J.D. Adams & Company

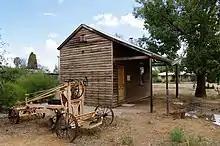
Adams Leaning Wheel grader no.21, outside the original offices the Nungarin roadboard

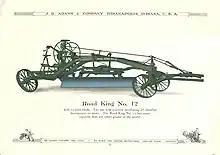
1910 company catalog, image of Road King No. 12

J.D. Adams & Company was founded in 1885 by Joseph D Adams who invented the first leaning-wheel pull grader and was based in Indianapolis. The company manufactured construction machinery including sheepsfoot rollers, dozers and graders from its factory. The company catalogues also listed products by Acme Road Machinery Company though the association is unknown beyond the product listings. In 1955 LeTourneau-Westinghouse purchased J.D. Adams & Co and continued to operate under the name until 1960.